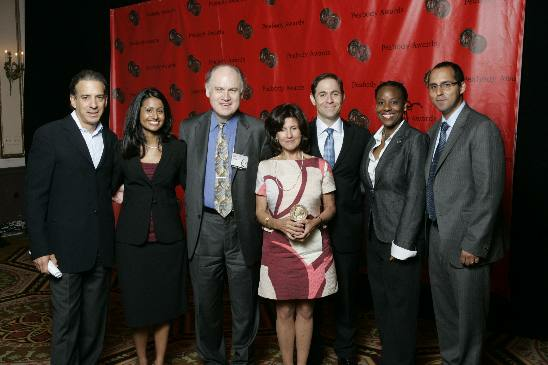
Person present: Yes